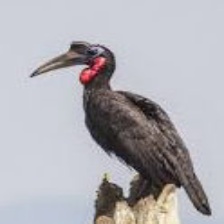
Species: ABYSSINIAN GROUND HORNBILL
Scientific name: BUCORVUS ABYSSINICUS
ImageNet parent category: hornbill